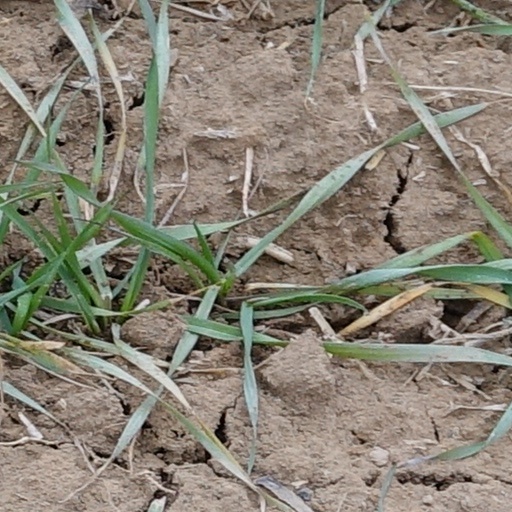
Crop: wheat